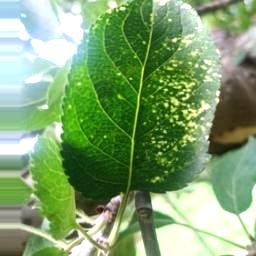
Label: Apple_Mosaic